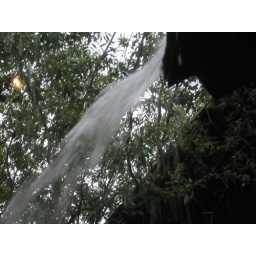
Rain running off the roof in a deluge